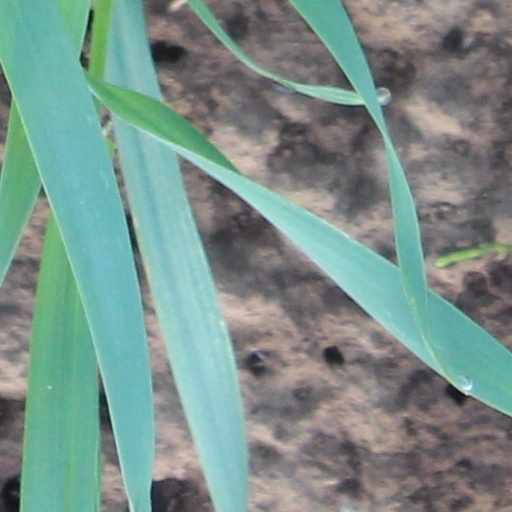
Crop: wheat